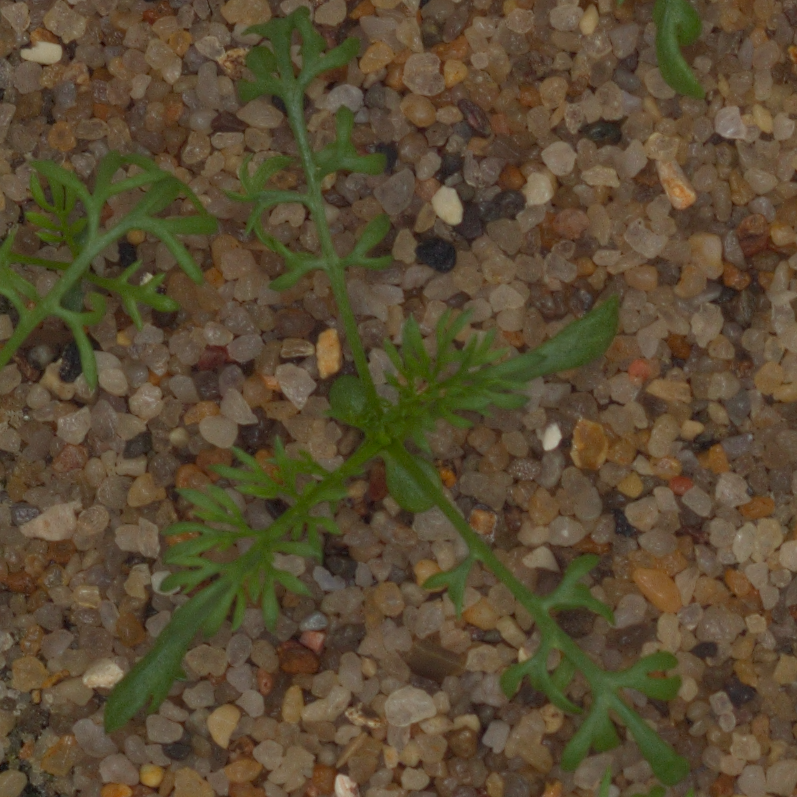
Label: scentless_mayweed